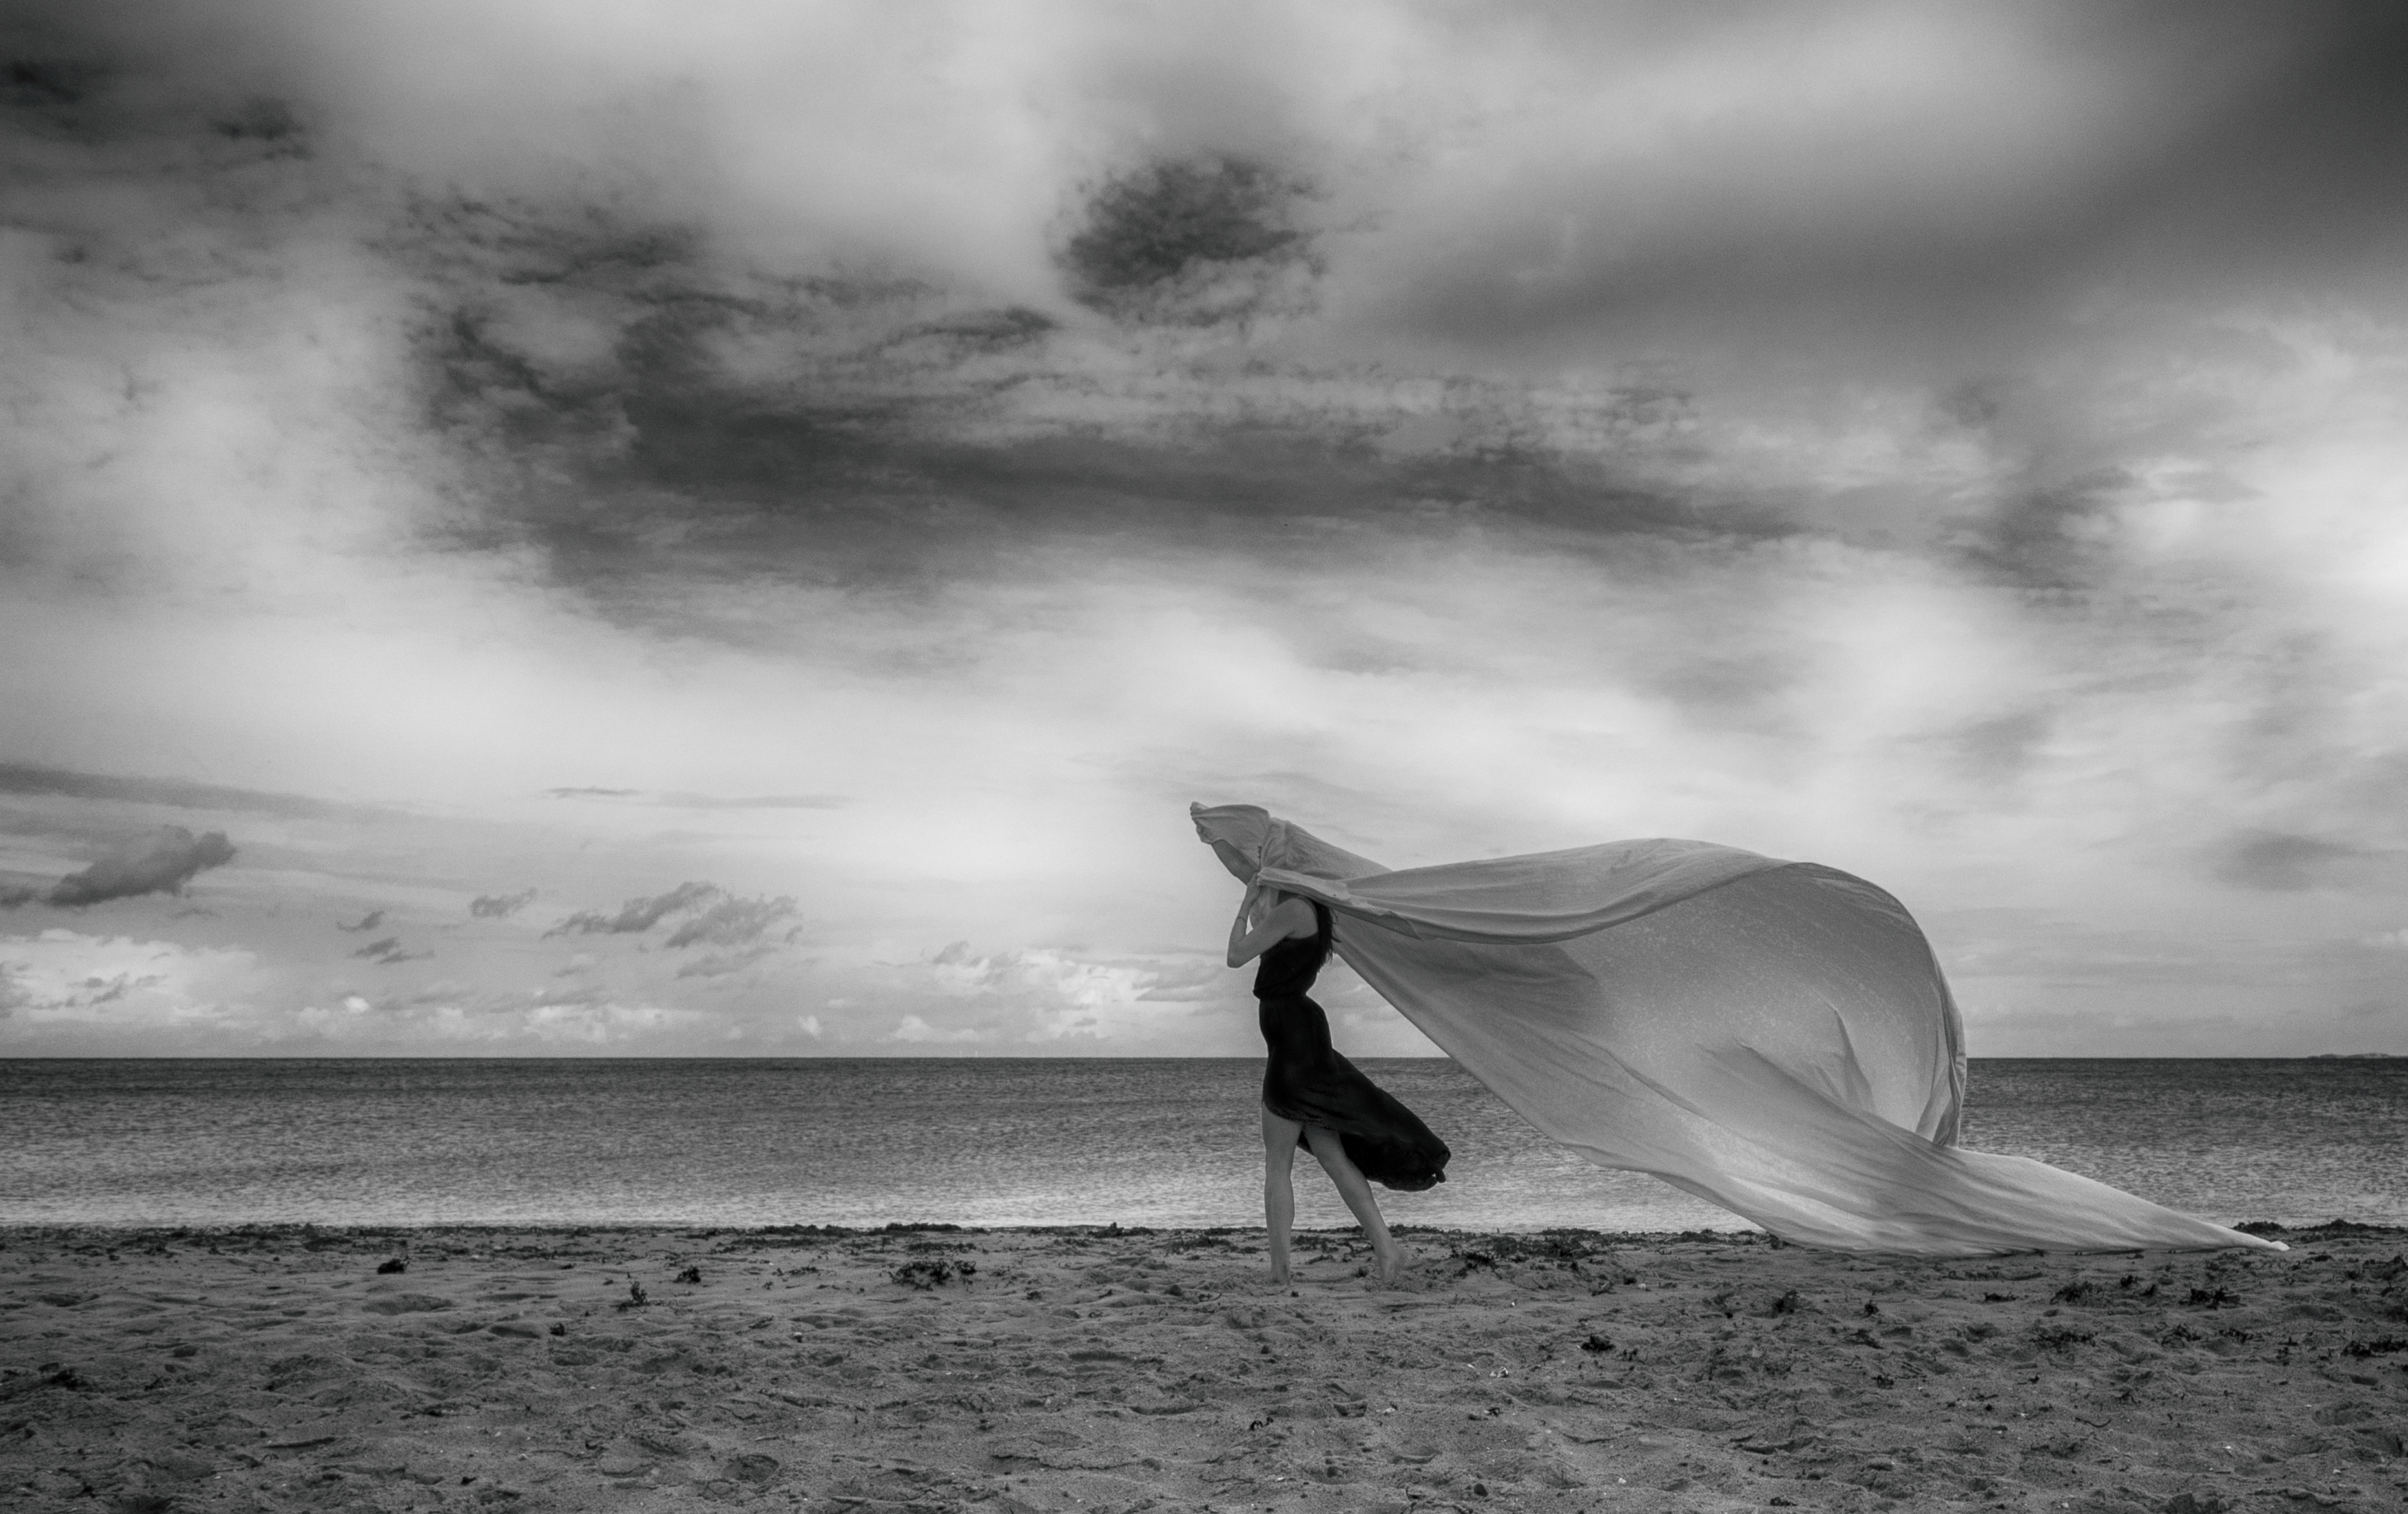
beach, sea, sand, ocean, horizon, cloud, black and white, woman, white, photography, sunlight, wave, black, monochrome, bw, clouds, moments, olympus, conceptual, see, sw, beautiful, erste, wahl, monochrome photography